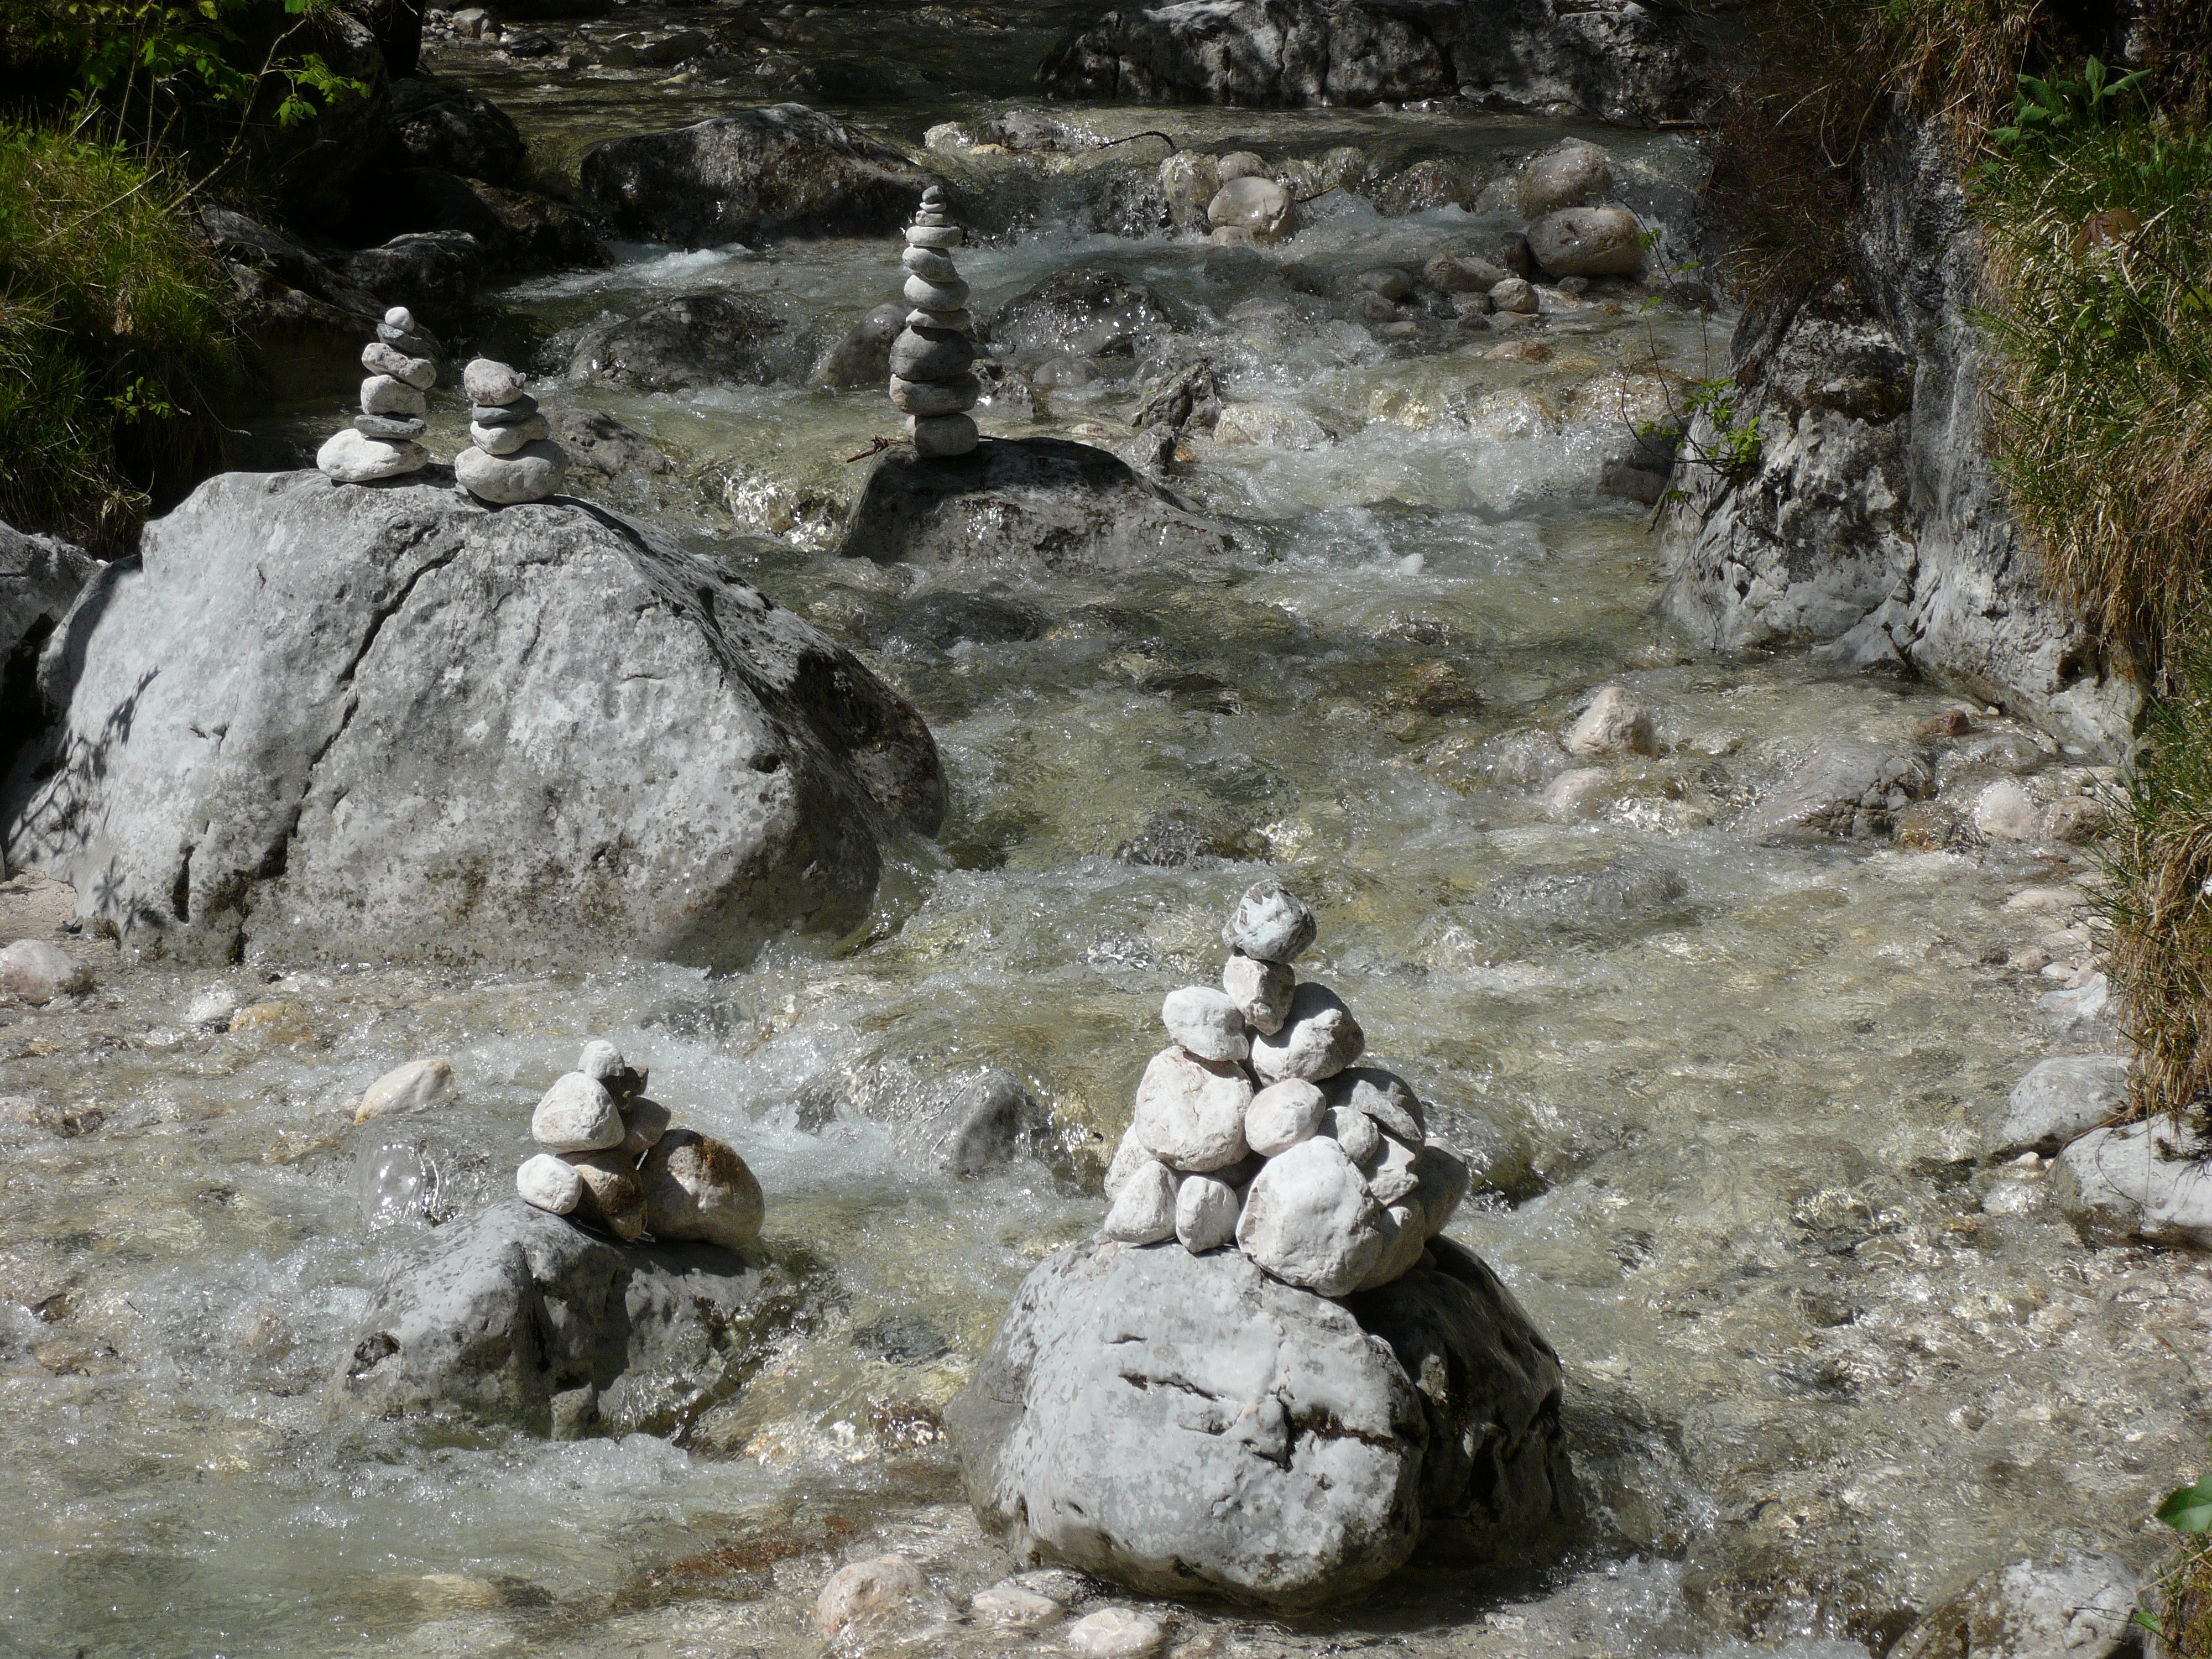
nature, rock, wilderness, stream, tower, stones, geology, boulders, cairn, water feature, riverbed